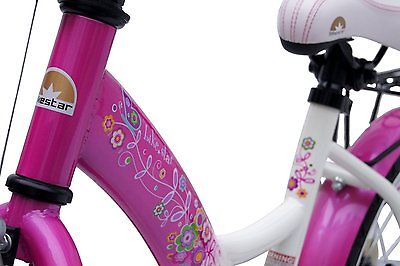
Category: bicycle